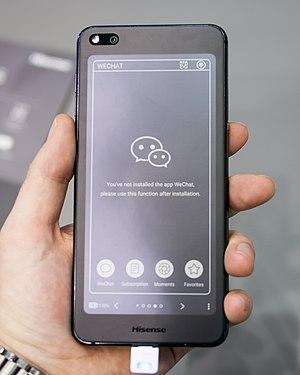
Un smartphone est un téléphone mobile disposant en général d'un écran tactile, d'un appareil photographique numérique, des fonctions d'un assistant numérique personnel et de certaines fonctions d'un ordinateur portable.